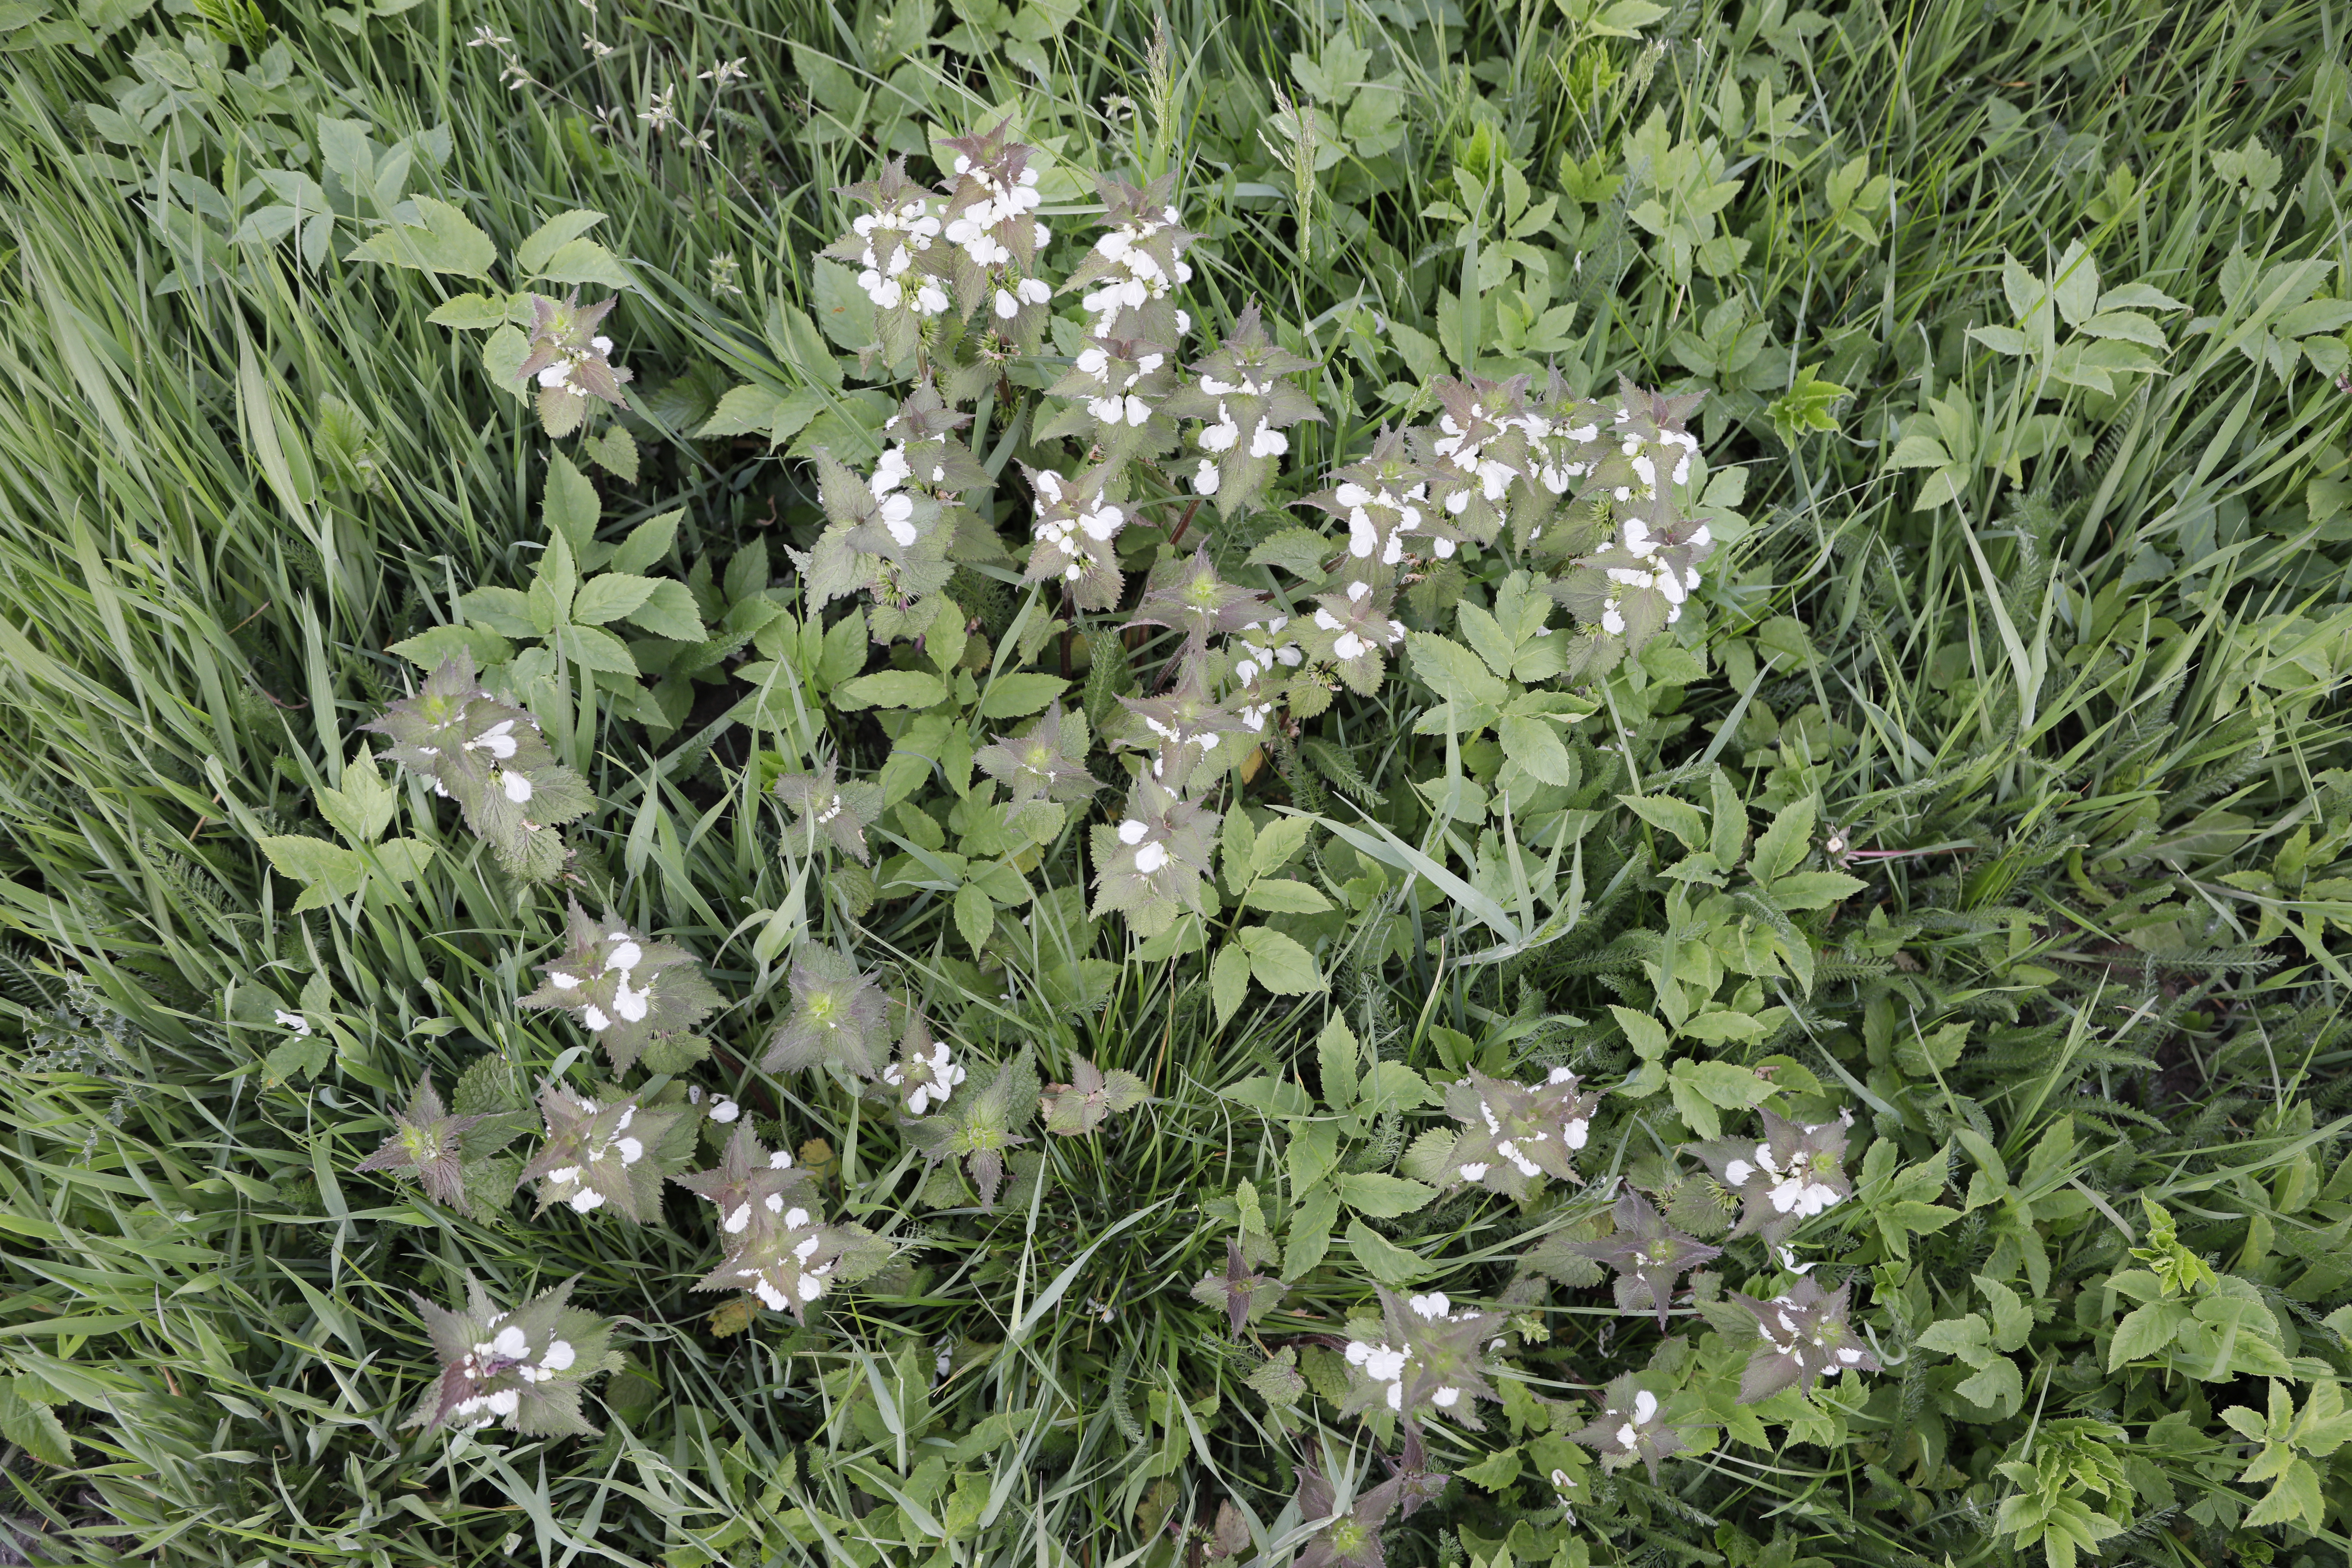
Plant species: Lamium album